Hispanic and Latino Americans in politics

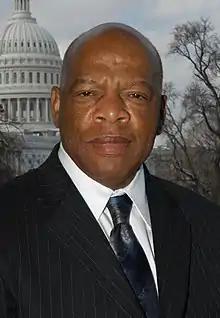
John Lewis Advancement Act was named after civil rights activist John Lewis

Since the enactment of the VRA of 1975, the Latino voting block increased by 183%. According to the National Research Council (US) Panel on Hispanics and the United States, Latino officeholders increased in the 6 states (Arizona, California, Florida, New Mexico, New York, and Texas) with the largest Latino population. In 1973, there were only 1,280 Latino officeholders across these 6 states, by 2003, there were 4,130. John A. Garcia, a political science researcher at the University of Michigan, explains that this increase in political representation is due to the fact that the VRA of 1975, helped create a comfortable environment for Hispanics and Latinos to run for office positions in the Southwestern part of the United States.